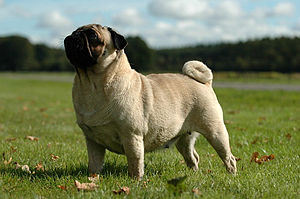
Selskabshund / Racer
Selskabshunde er en gruppe, der består af forskellige hunderacer, der hverken har fælles oprindelse eller arbejdsområde. Det er hunderacer som enten ikke længere bruges til det formål, som de oprindeligt blev avlet til, eller som traditionelt blev avlet til at skulle være deres ejere til underholdning. Med få undtagelser er selskabshunde små racer.